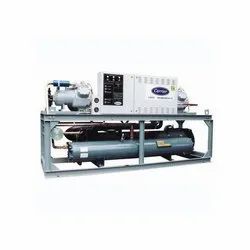
Label: Carrier_Chiller_Maintenance_Service